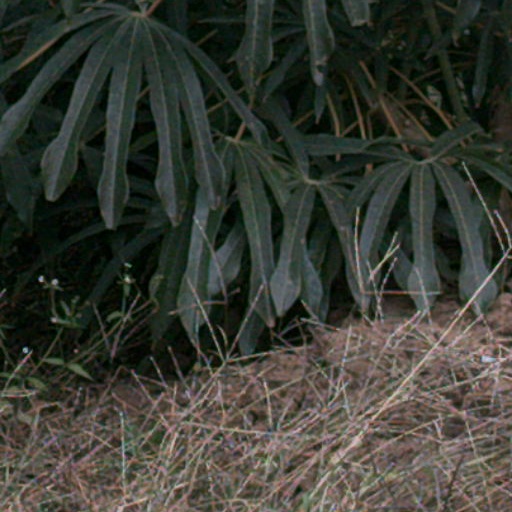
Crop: cassava